Slapt-get

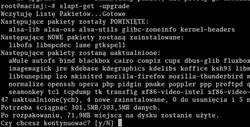

slapt-get is an APT-like package management system for Slackware. Slapt-get tries to emulate the features of Debian's (codice_1) as closely as possible.